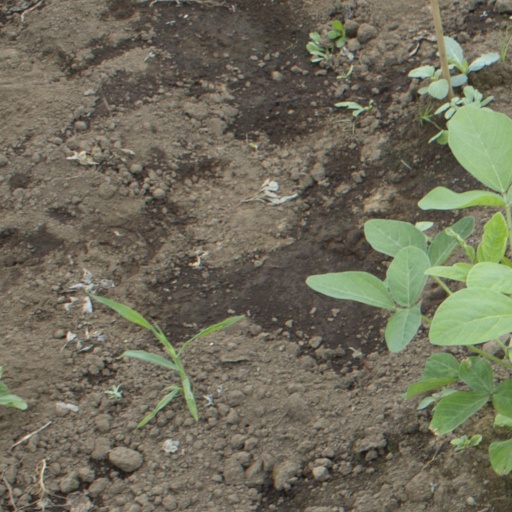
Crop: soybean